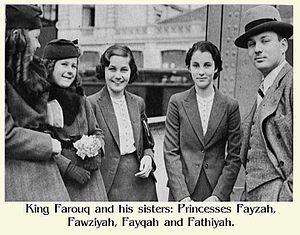
Faouzia Fouad, Faouzia d'Égypte ou Faouzia Chirine, née le 5 novembre 1921 au Palais Ras al-Tine à Alexandrie et morte le 2 juillet 2013 dans la même ville, est une princesse égyptienne, fille du roi Fouad Iᵉʳ et sœur du roi Farouk, et petite-fille d'Ismaïl le Magnifique, ainsi que la première épouse du shah Mohammad Reza Pahlavi et à ce titre reine d'Iran de 1941 à 1948. De cette union naquit une fille, Shahnaz Pahlavi. Se déplaisant à la cour iranienne, elle rentra en Égypte en 1945 avec pour raison officielle des problèmes de santé. Le divorce ne fut conclu qu’en 1948, l'année où son frère Farouk Iᵉʳ répudia son épouse Farida. Elle se remaria ensuite au colonel Ismaïl Chirine, ancien ministre de la Guerre et de la Marine et cousin de Fatima Chirine, première épouse du prince Jean d'Orléans-Bragance, à qui elle donna un fils et une fille. Après la Révolution égyptienne de 1952, elle fut le seul membre de l'ancienne famille royale à rester vivre en Égypte.